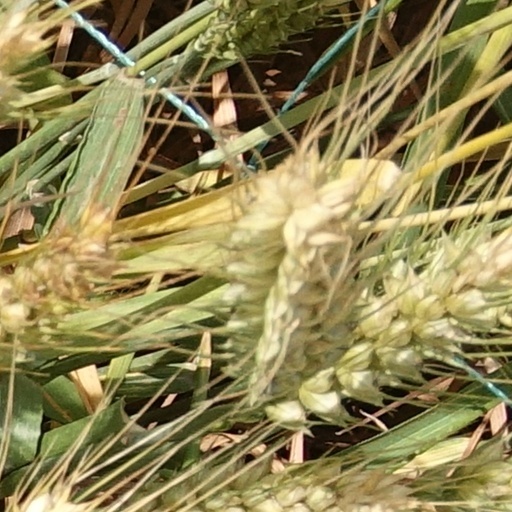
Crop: wheat